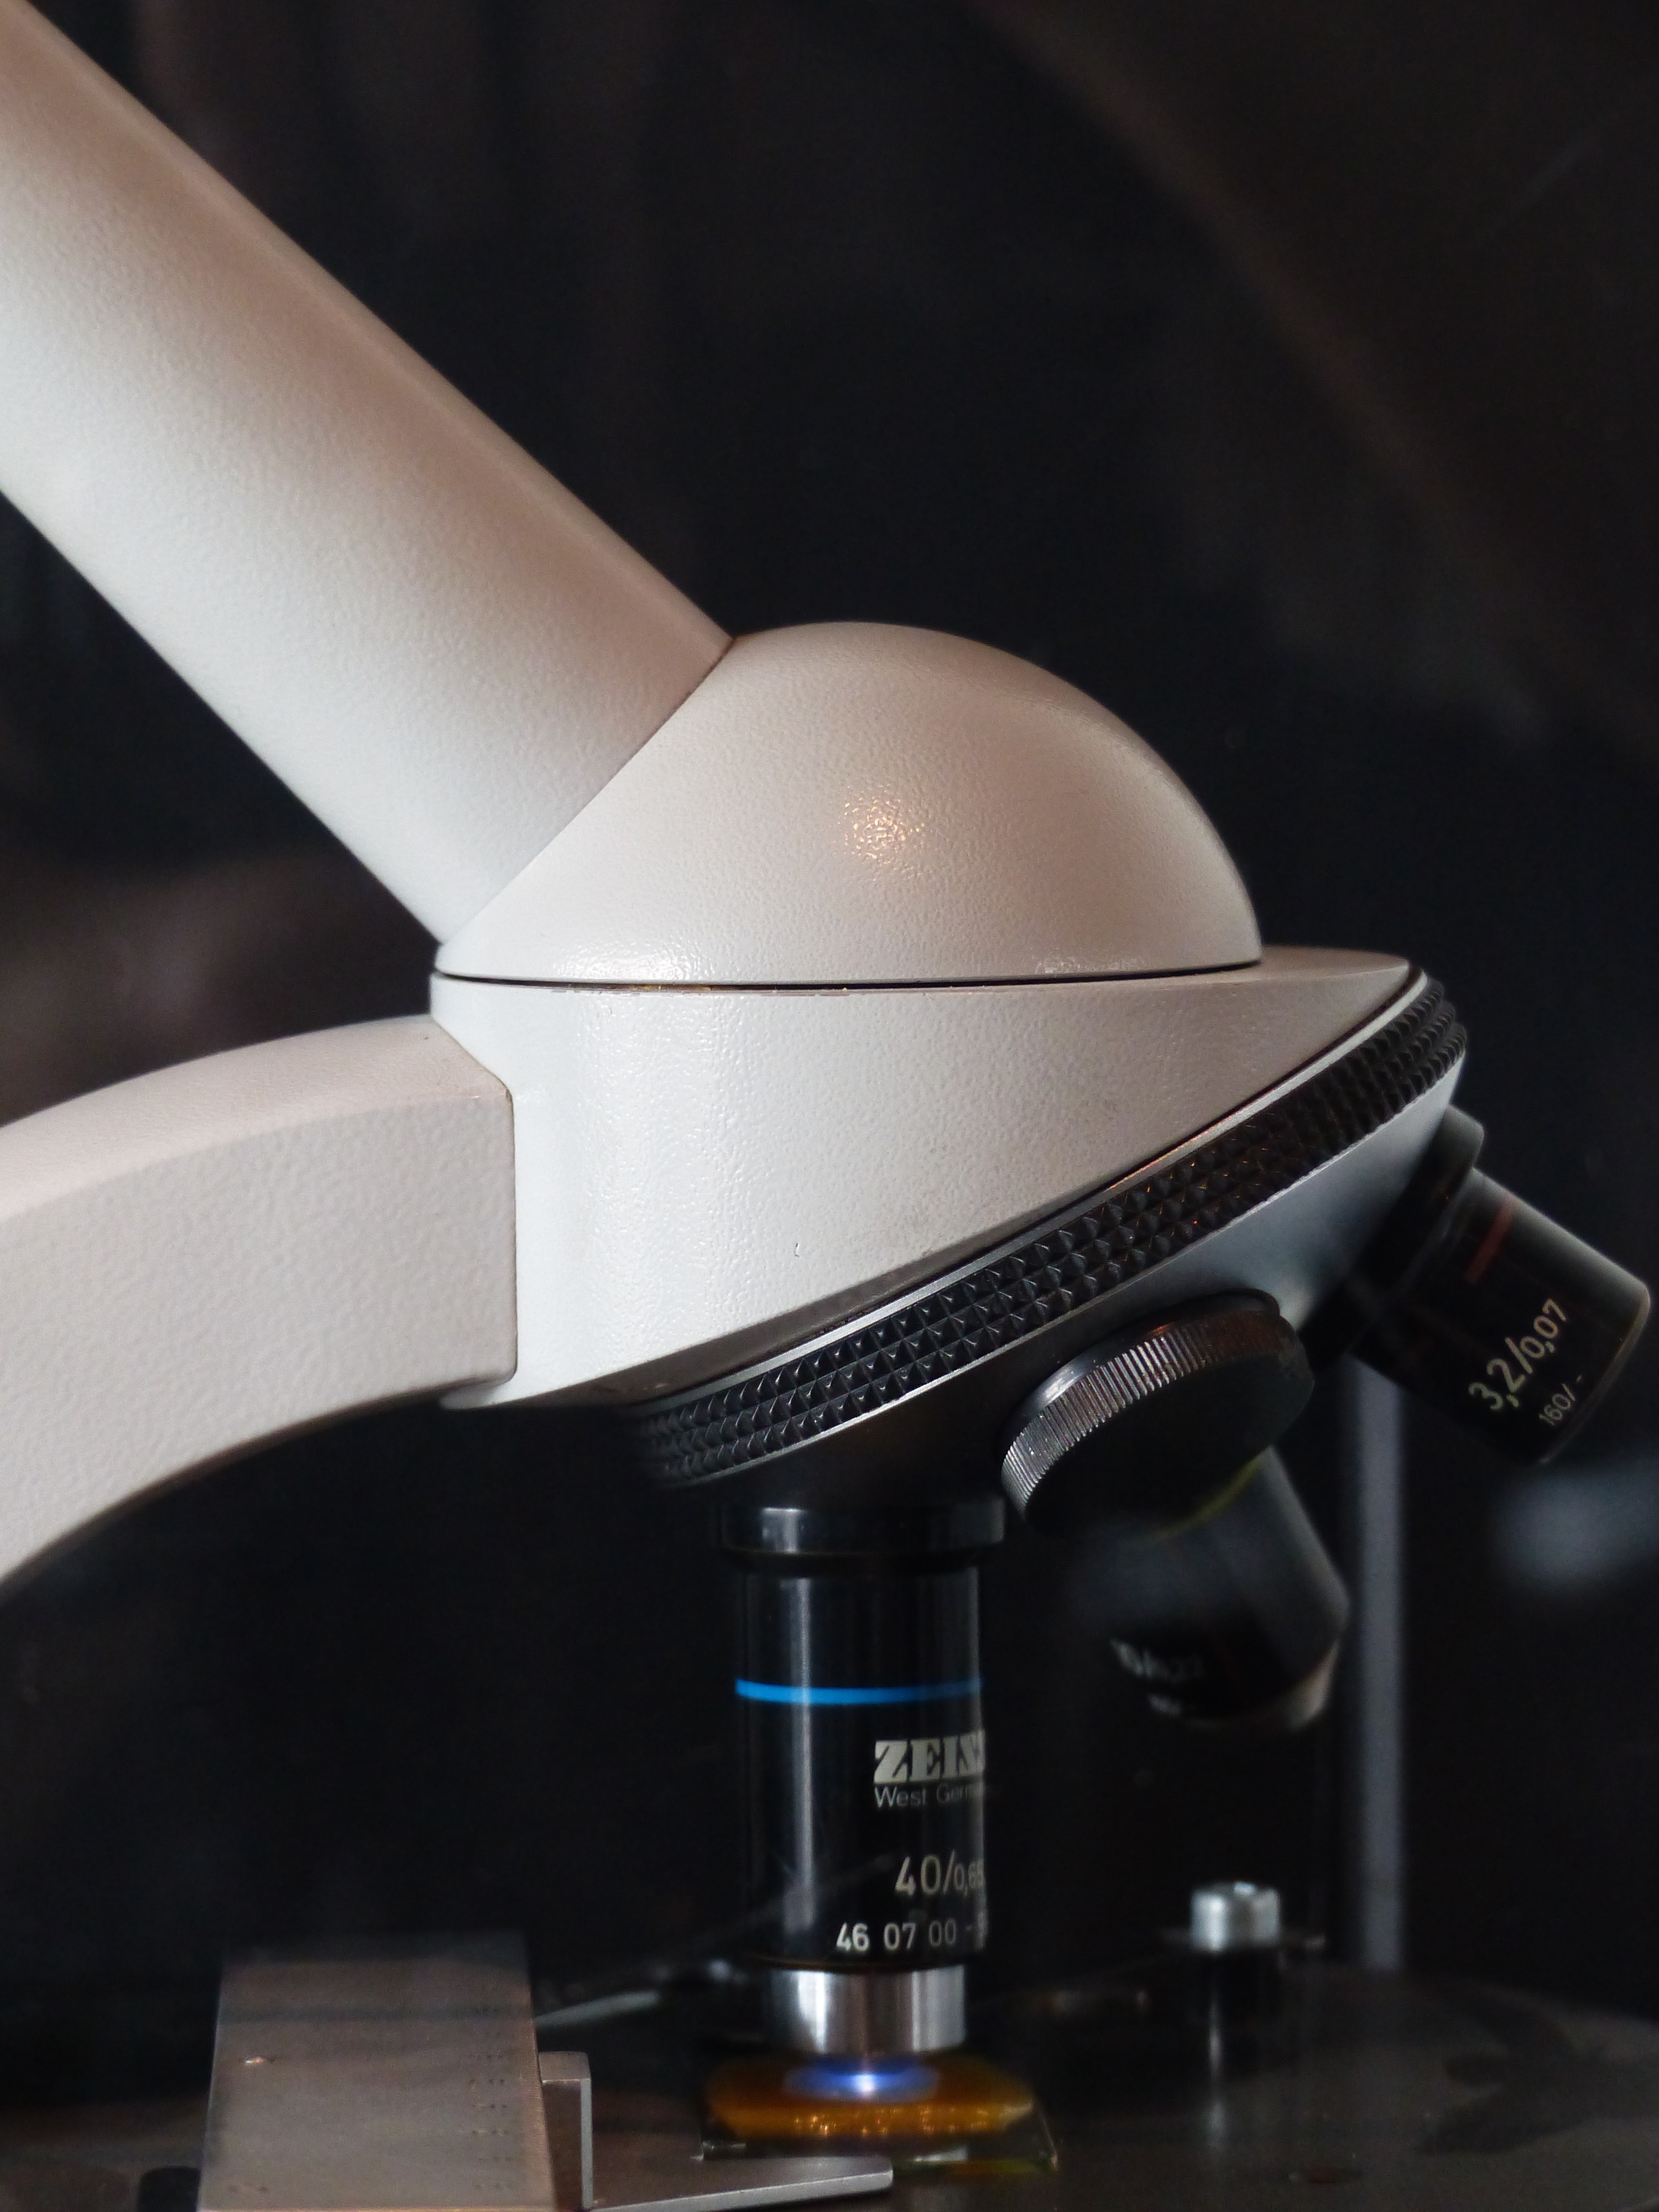
espresso, laboratory, experiment, attempt, microscope, magnification, eyepiece, optical instrument